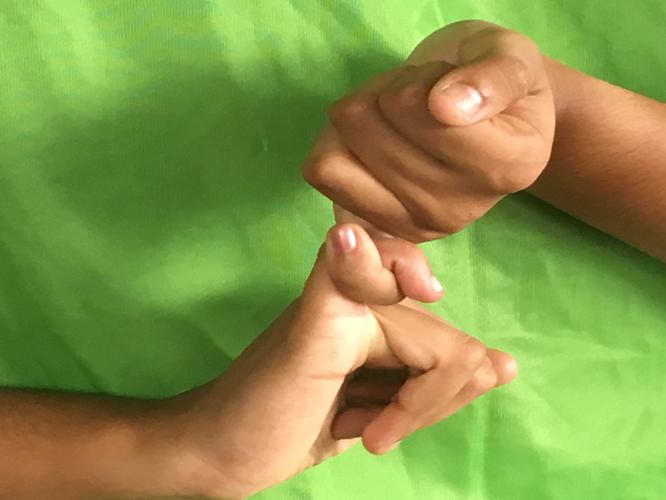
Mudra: Kilaka
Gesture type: double_hand